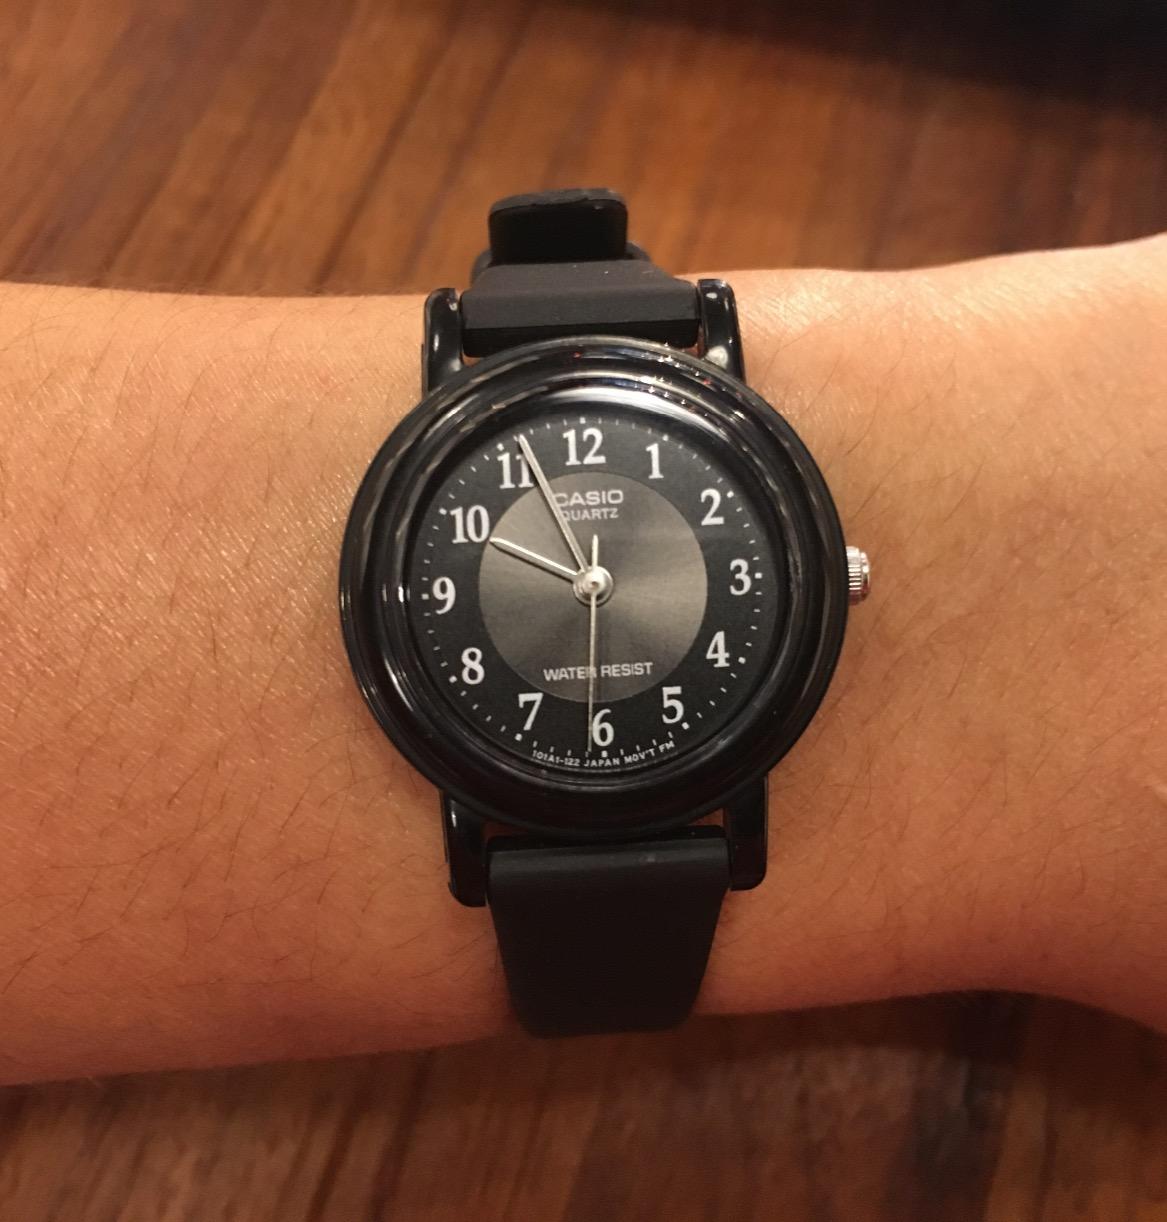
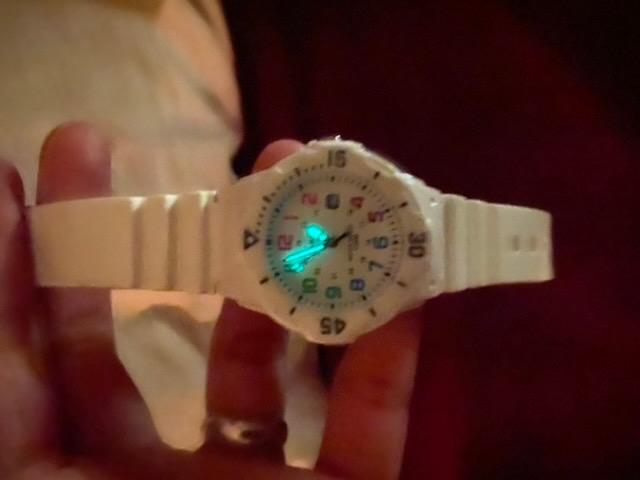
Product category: accessories_watch
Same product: no